Marseille Observatory

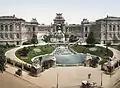
Palais Longchamp in c. 1890-1900

The old Marseille Observatory site is a noted tourist attraction in the Palais Longchamp area. Exhibits include the Foucault telescope, and there is also a planetarium.